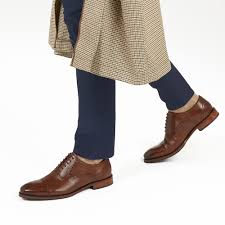
Label: Brogue